Jaime Vélaz de Medrano y Echauz

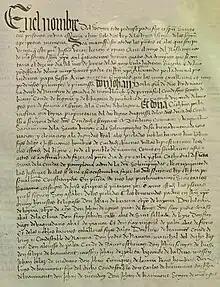
Act by which John III and Catherine swore to uphold the "fueros" of Navarre after their coronation. The name of Jaime's father ("mossen Johan Vélaz de Medrano") is at the beginning of the thirty-third line.

Jaime Vélaz de Medrano served as the alcaide of Maya Castle from 2 October 1521, to 19 July 1522. For ten months, Jaime ruled over the Castle of Maya. In the Baztán valley's fortress of Maya, 200 Agramontese knights and 8 or 9 nobles led by Jaime Vélaz de Medrano defended the Castle of Amaiur-Maya against the forces sent by Charles V, Holy Roman Emperor. Medrano's entourage included his son Luis Vélaz de Medrano, the brothers Miguel de Jaso and Juan de Azpilicueta, along with their cousin Juan de Olloqui, vigorously they defended an independent Navarre.